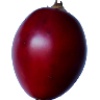
Label: Tamarillo 1